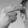
ASL letter: H